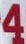
Number: 4